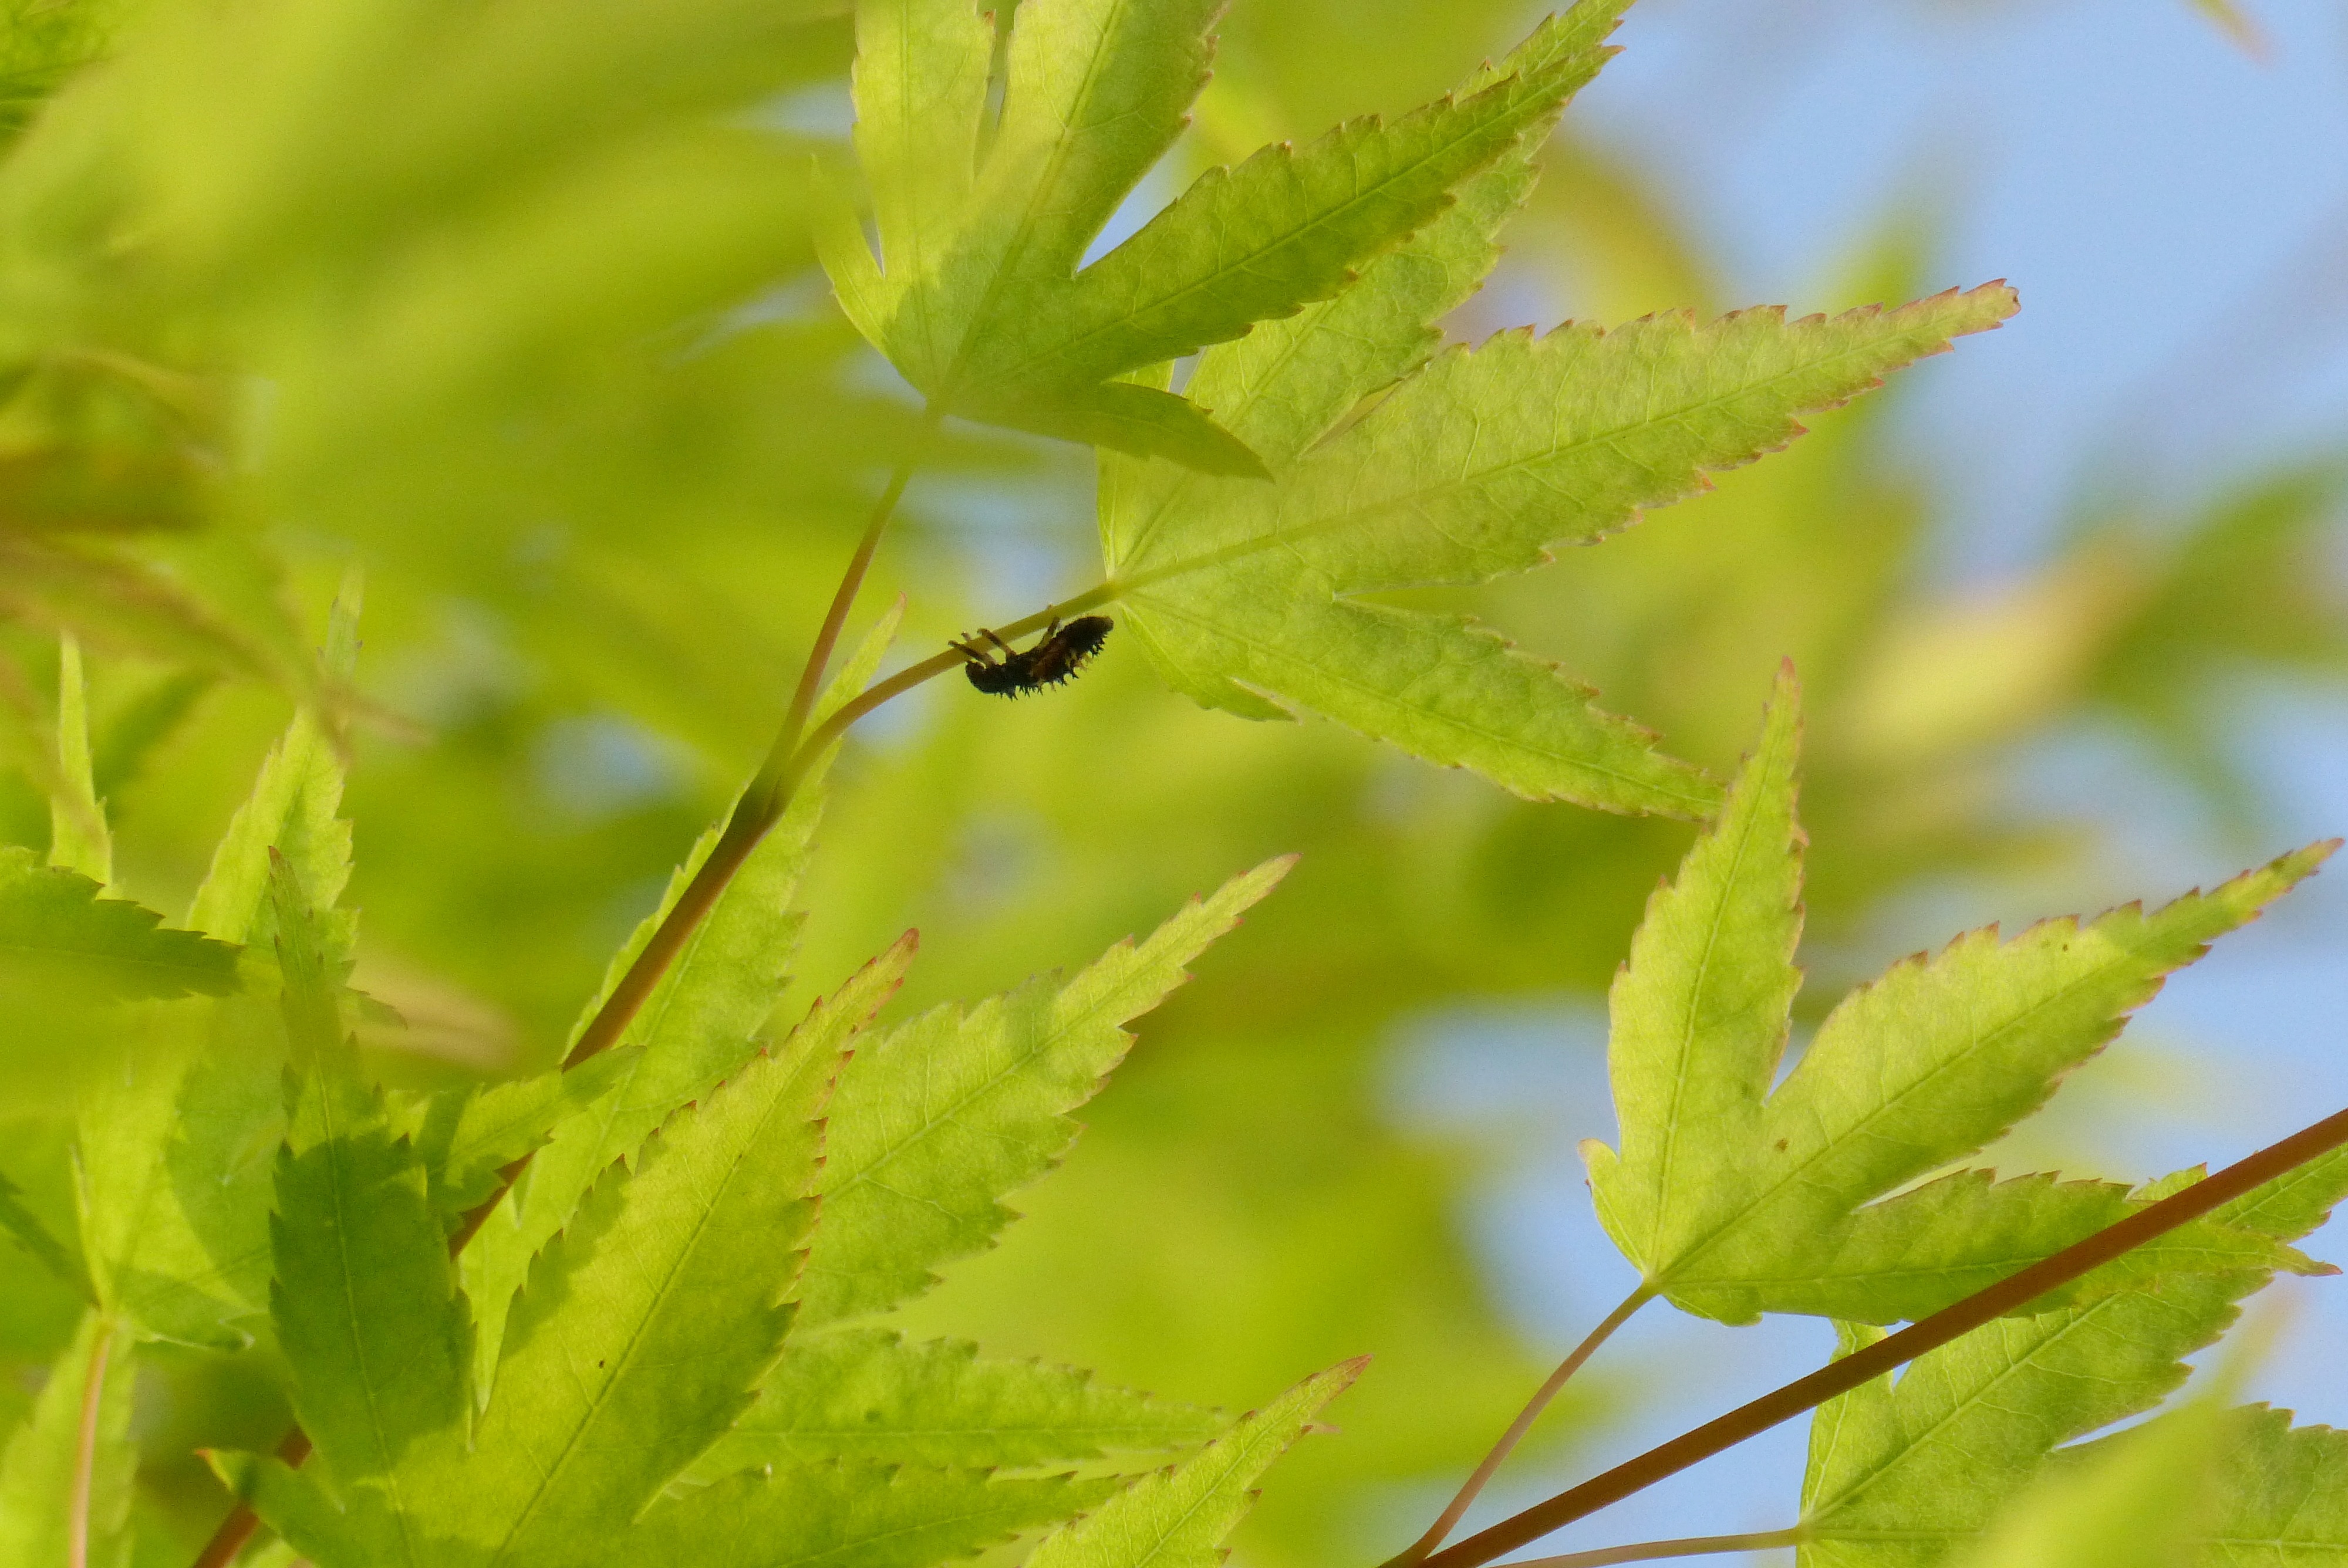
tree, branch, plant, wood, leaf, flower, spring, green, produce, insect, natural, flora, maple, maple tree, wildflower, close up, shrub, deciduous, maples, new, macro photography, flowering plant, fresh green, woody plant, land plant